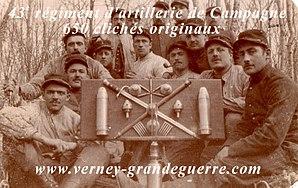
Bois de Gernicourt (Aisne) mars 1915. Lampe et panoplie faites à la 9e batterie du 43e RAC avec des projectiles boches.
Le 43ᵉ régiment d'artillerie est un régiment d'artillerie de l'armée française créé en 1911, qui se distingua notamment lors de la Première Guerre mondiale et la bataille de France durant Seconde guerre mondiale.